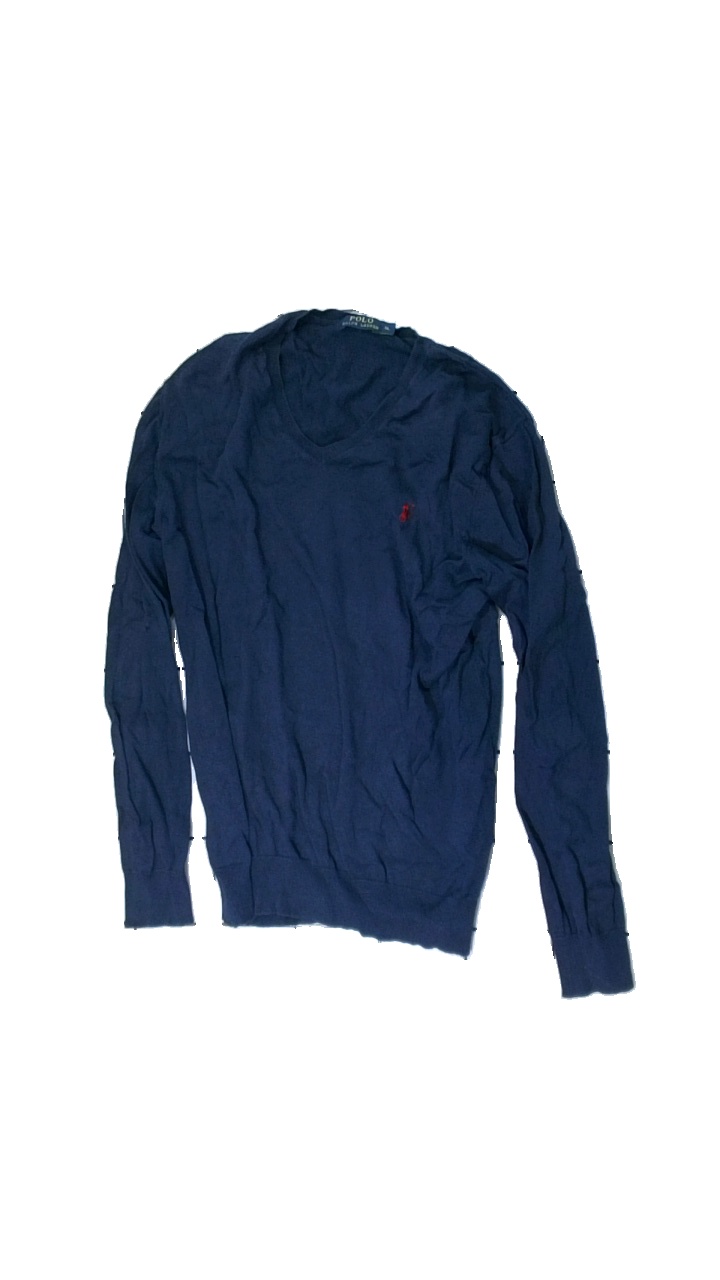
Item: Sweater (Men)
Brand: Polo
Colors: Blue
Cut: Regular, V-collar
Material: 100% cotton
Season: All
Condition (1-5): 3
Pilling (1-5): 1
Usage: Reuse
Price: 50-100